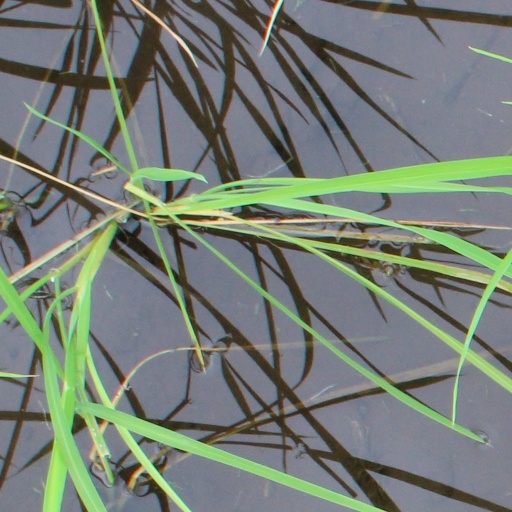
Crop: rice